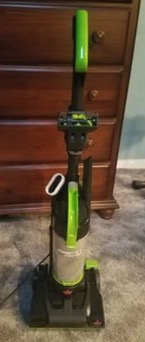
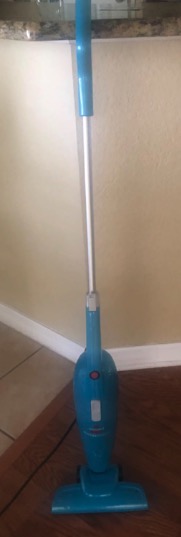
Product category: items_vacuum
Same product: no